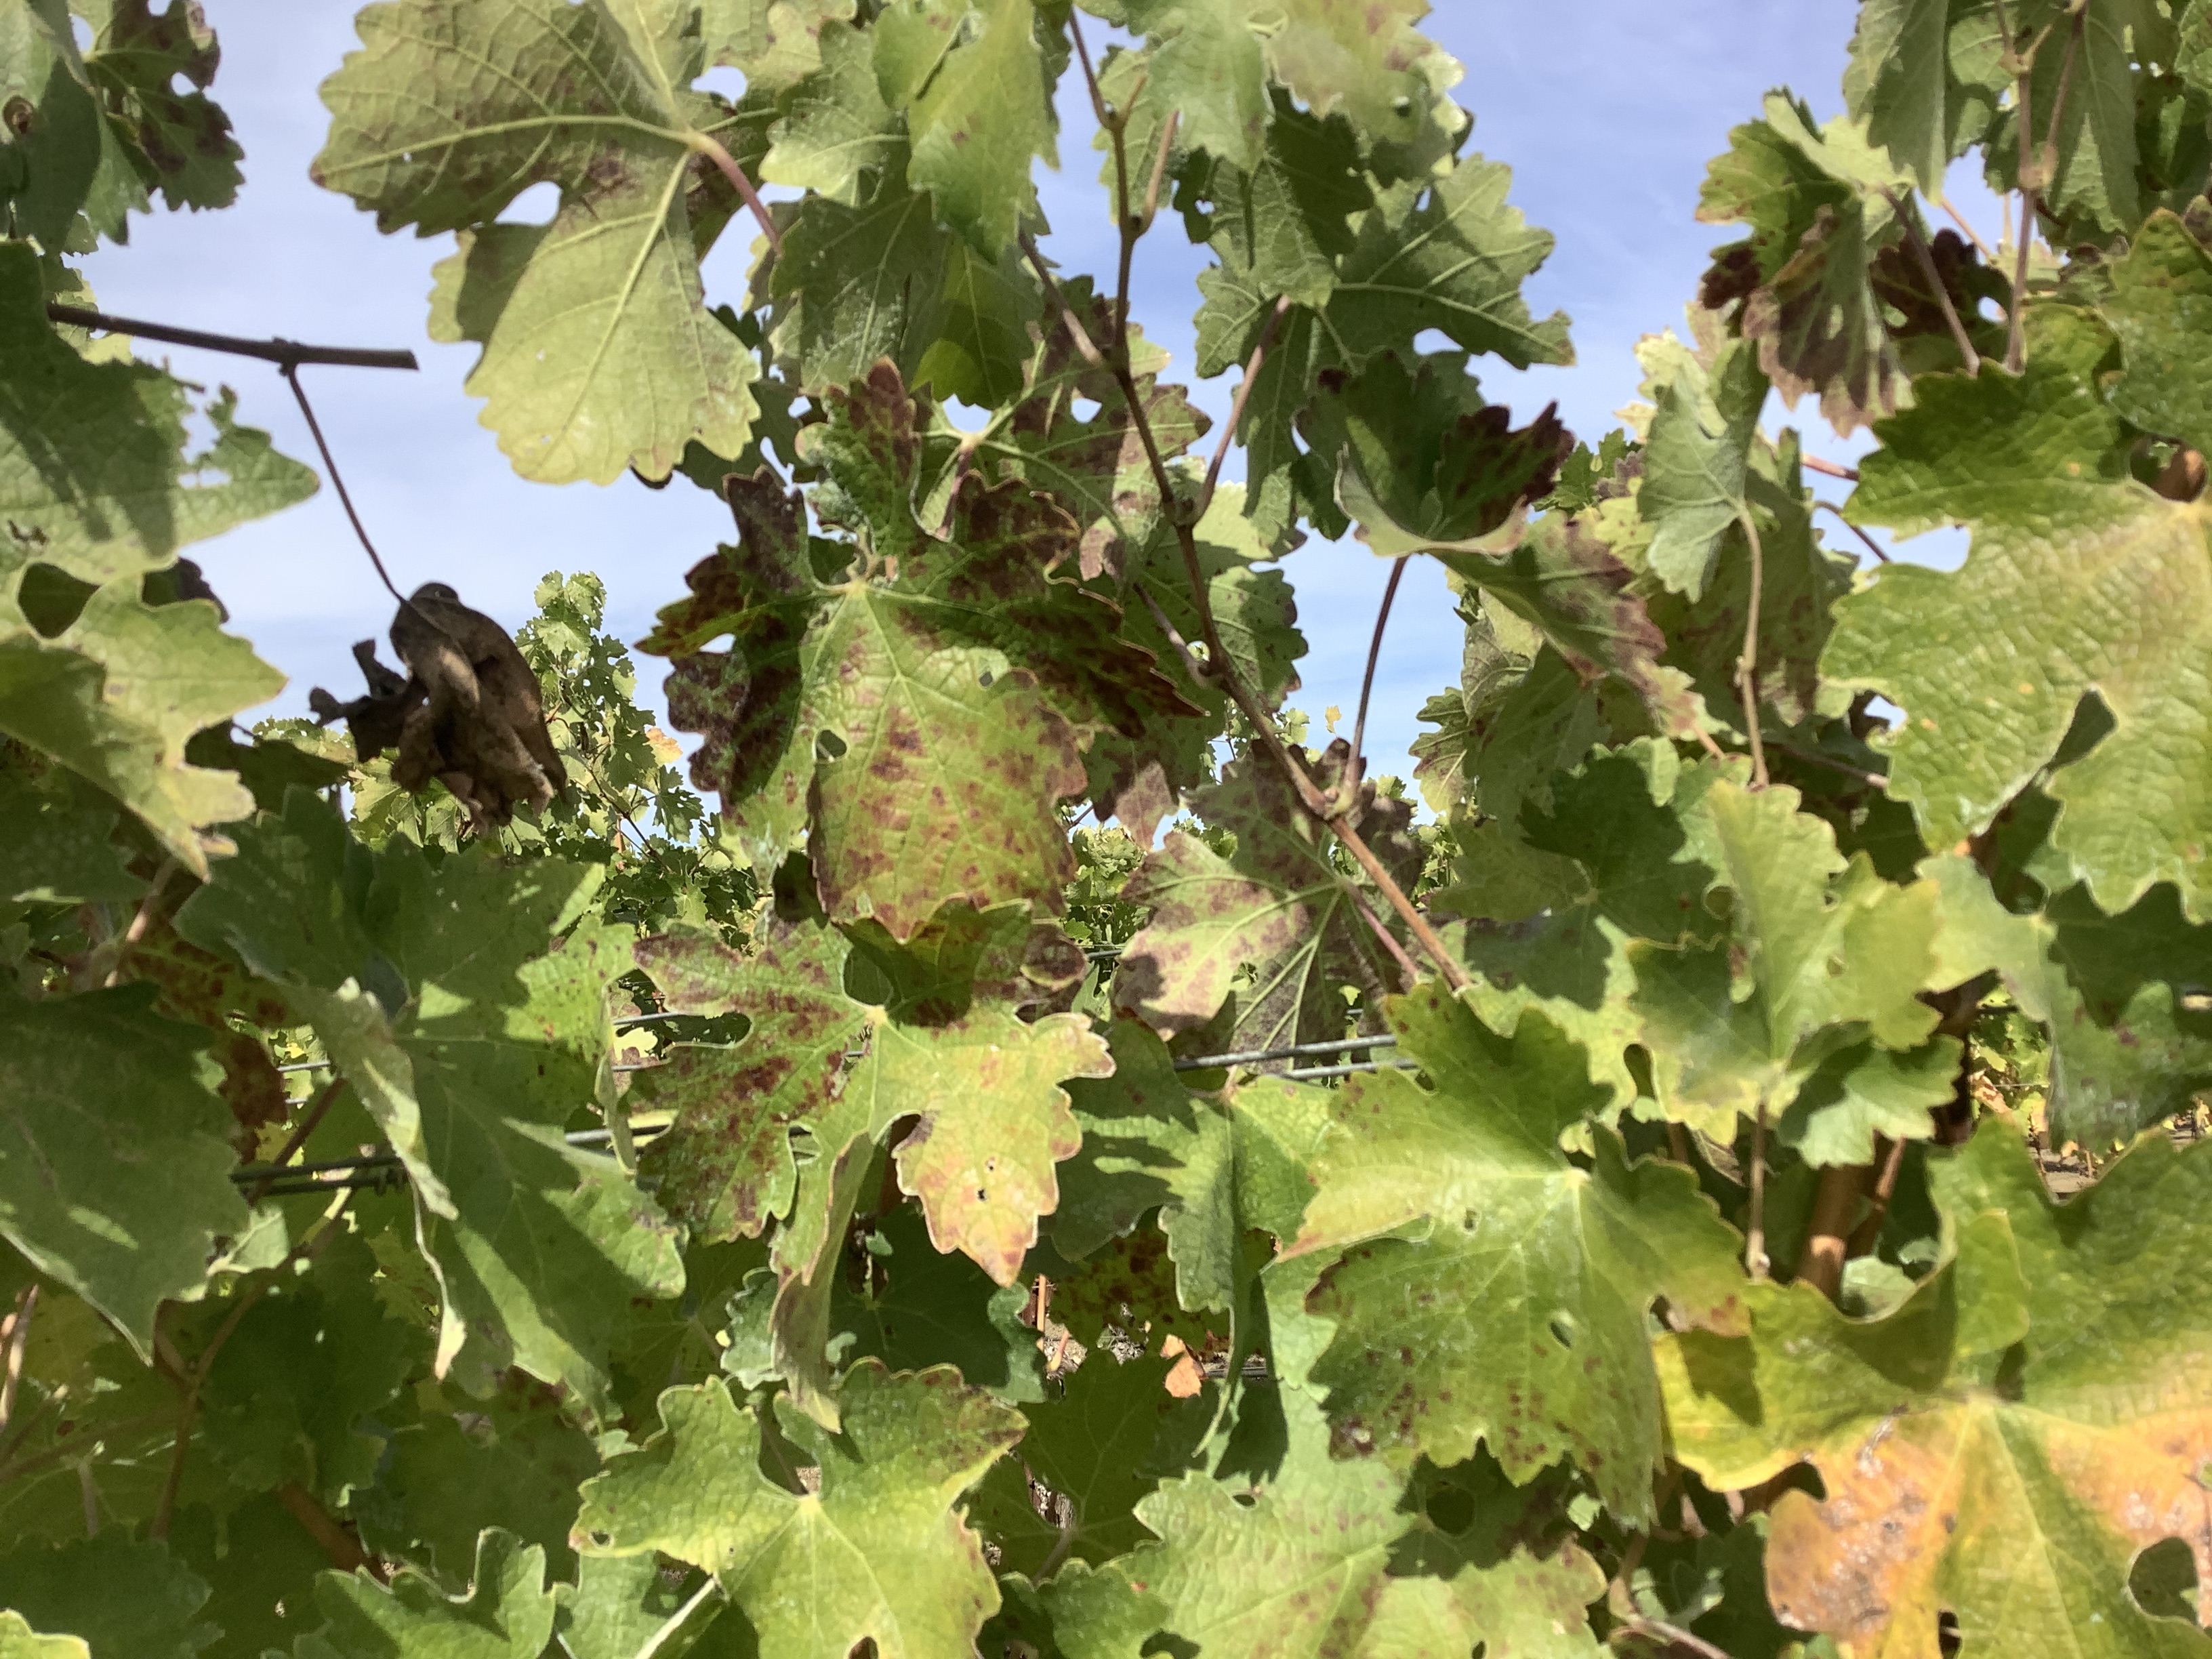
Label: Leafroll 3